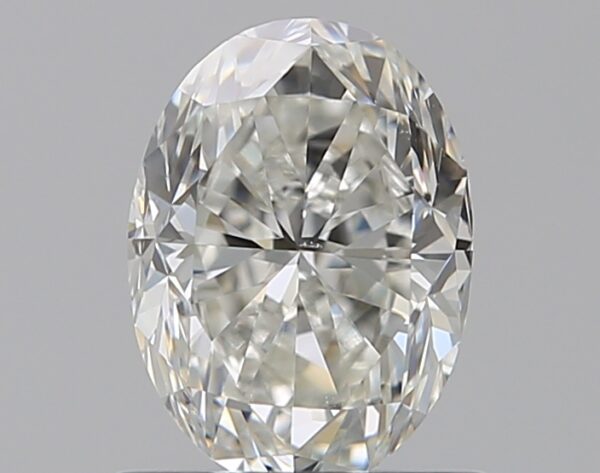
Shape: oval
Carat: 0.9
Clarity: VS2
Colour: I
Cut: FG
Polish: EX
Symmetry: VG
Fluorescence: F
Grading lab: GIA
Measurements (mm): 6.77 x 4.99 x 3.59